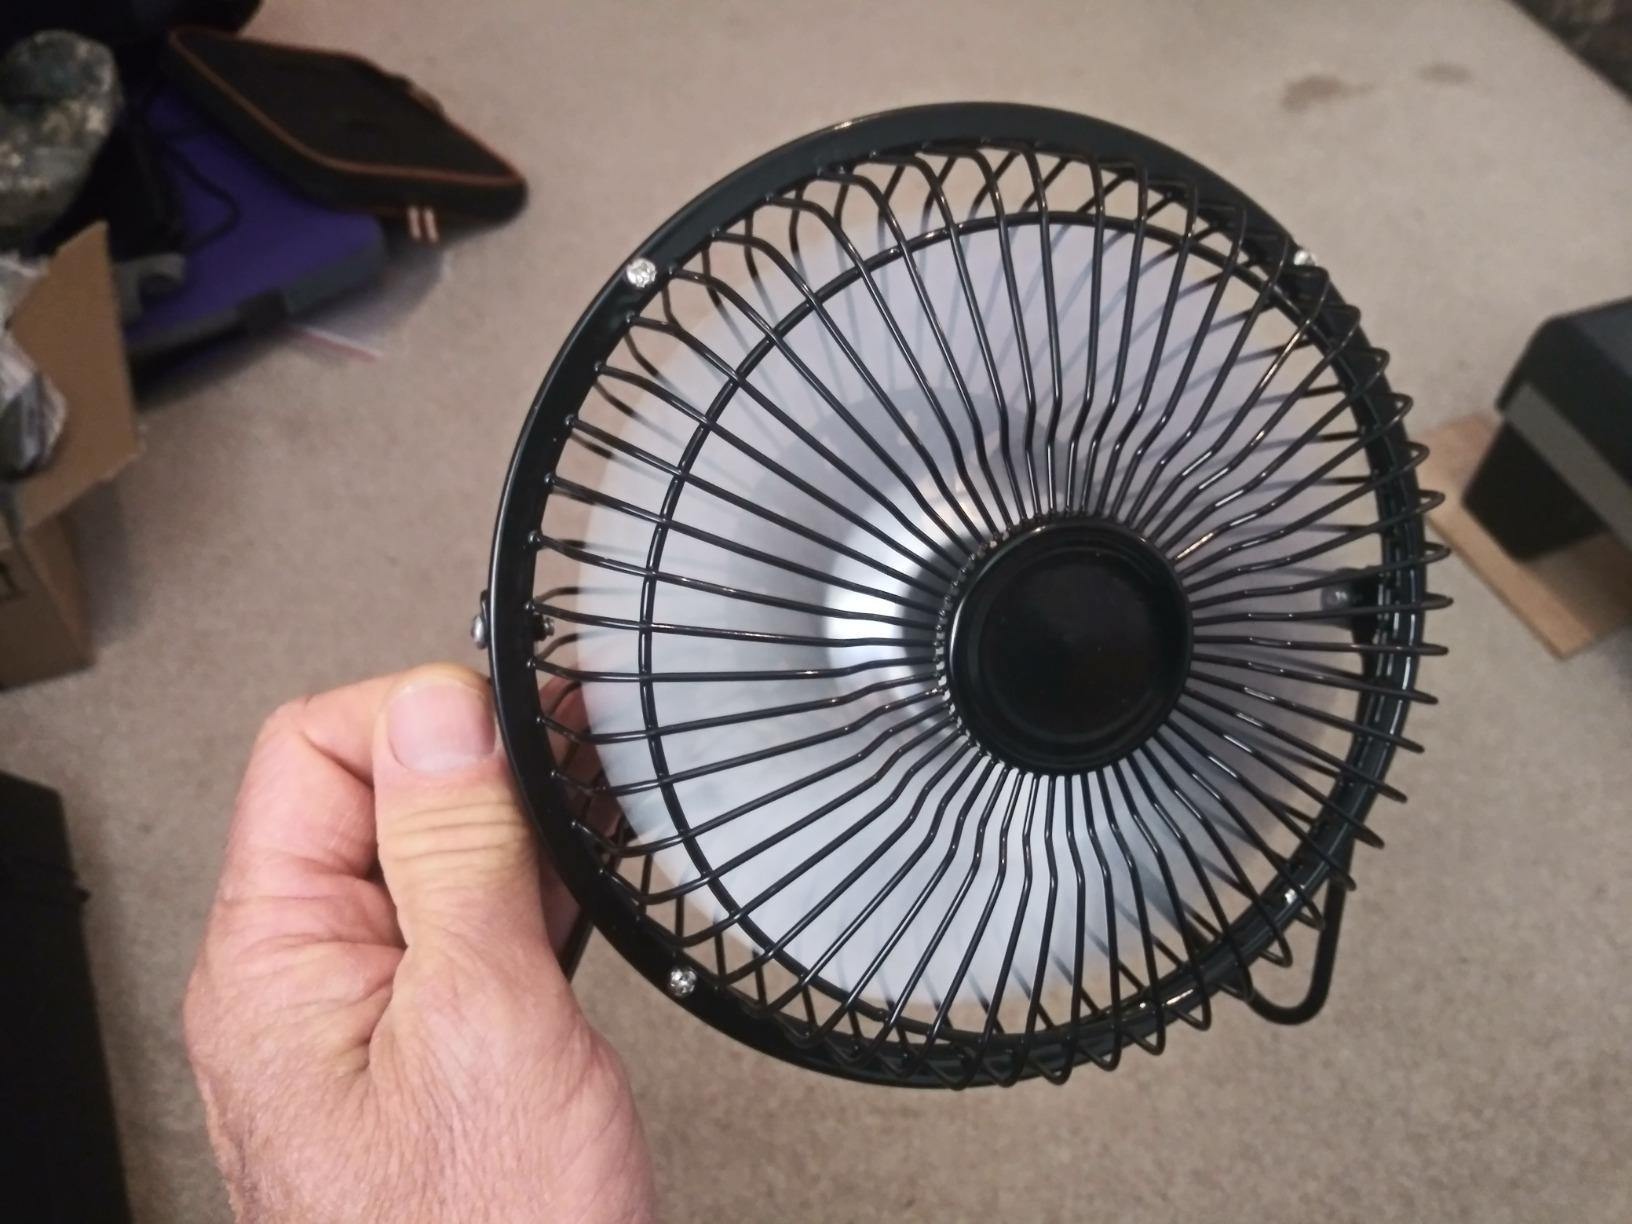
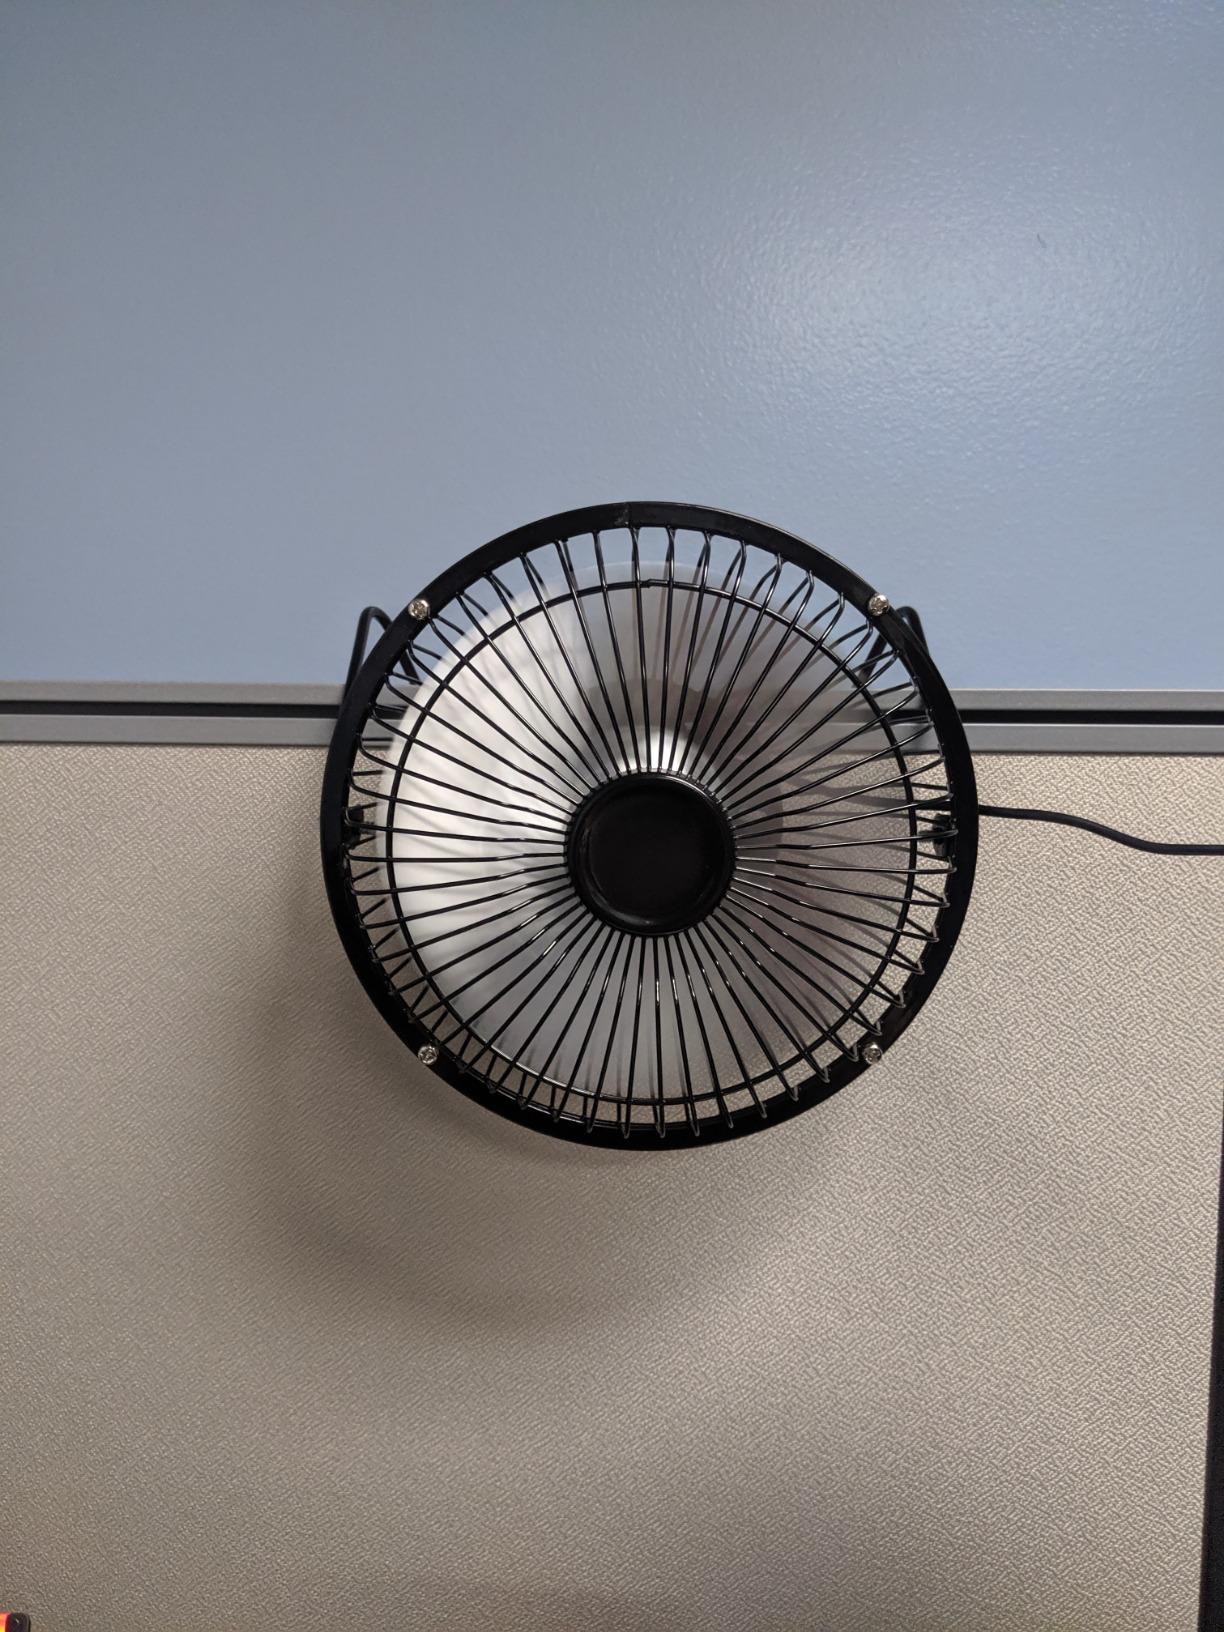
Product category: fan
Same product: yes